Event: Nepal Earthquake
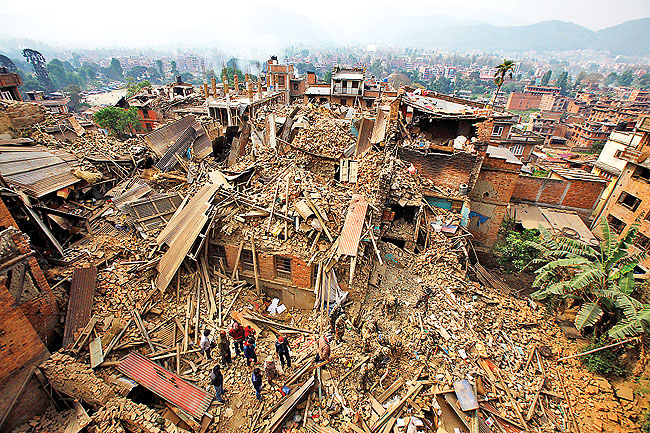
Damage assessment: damage